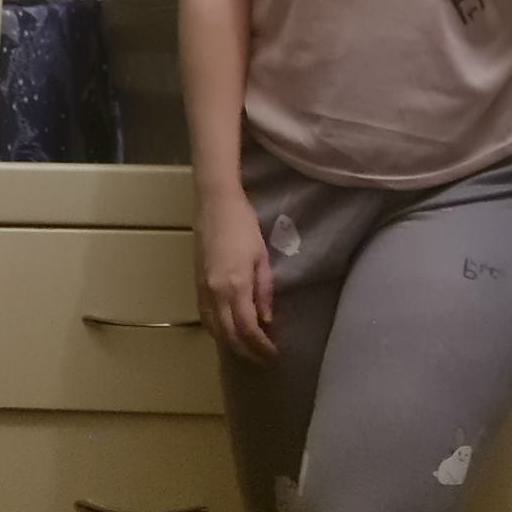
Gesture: no_gesture